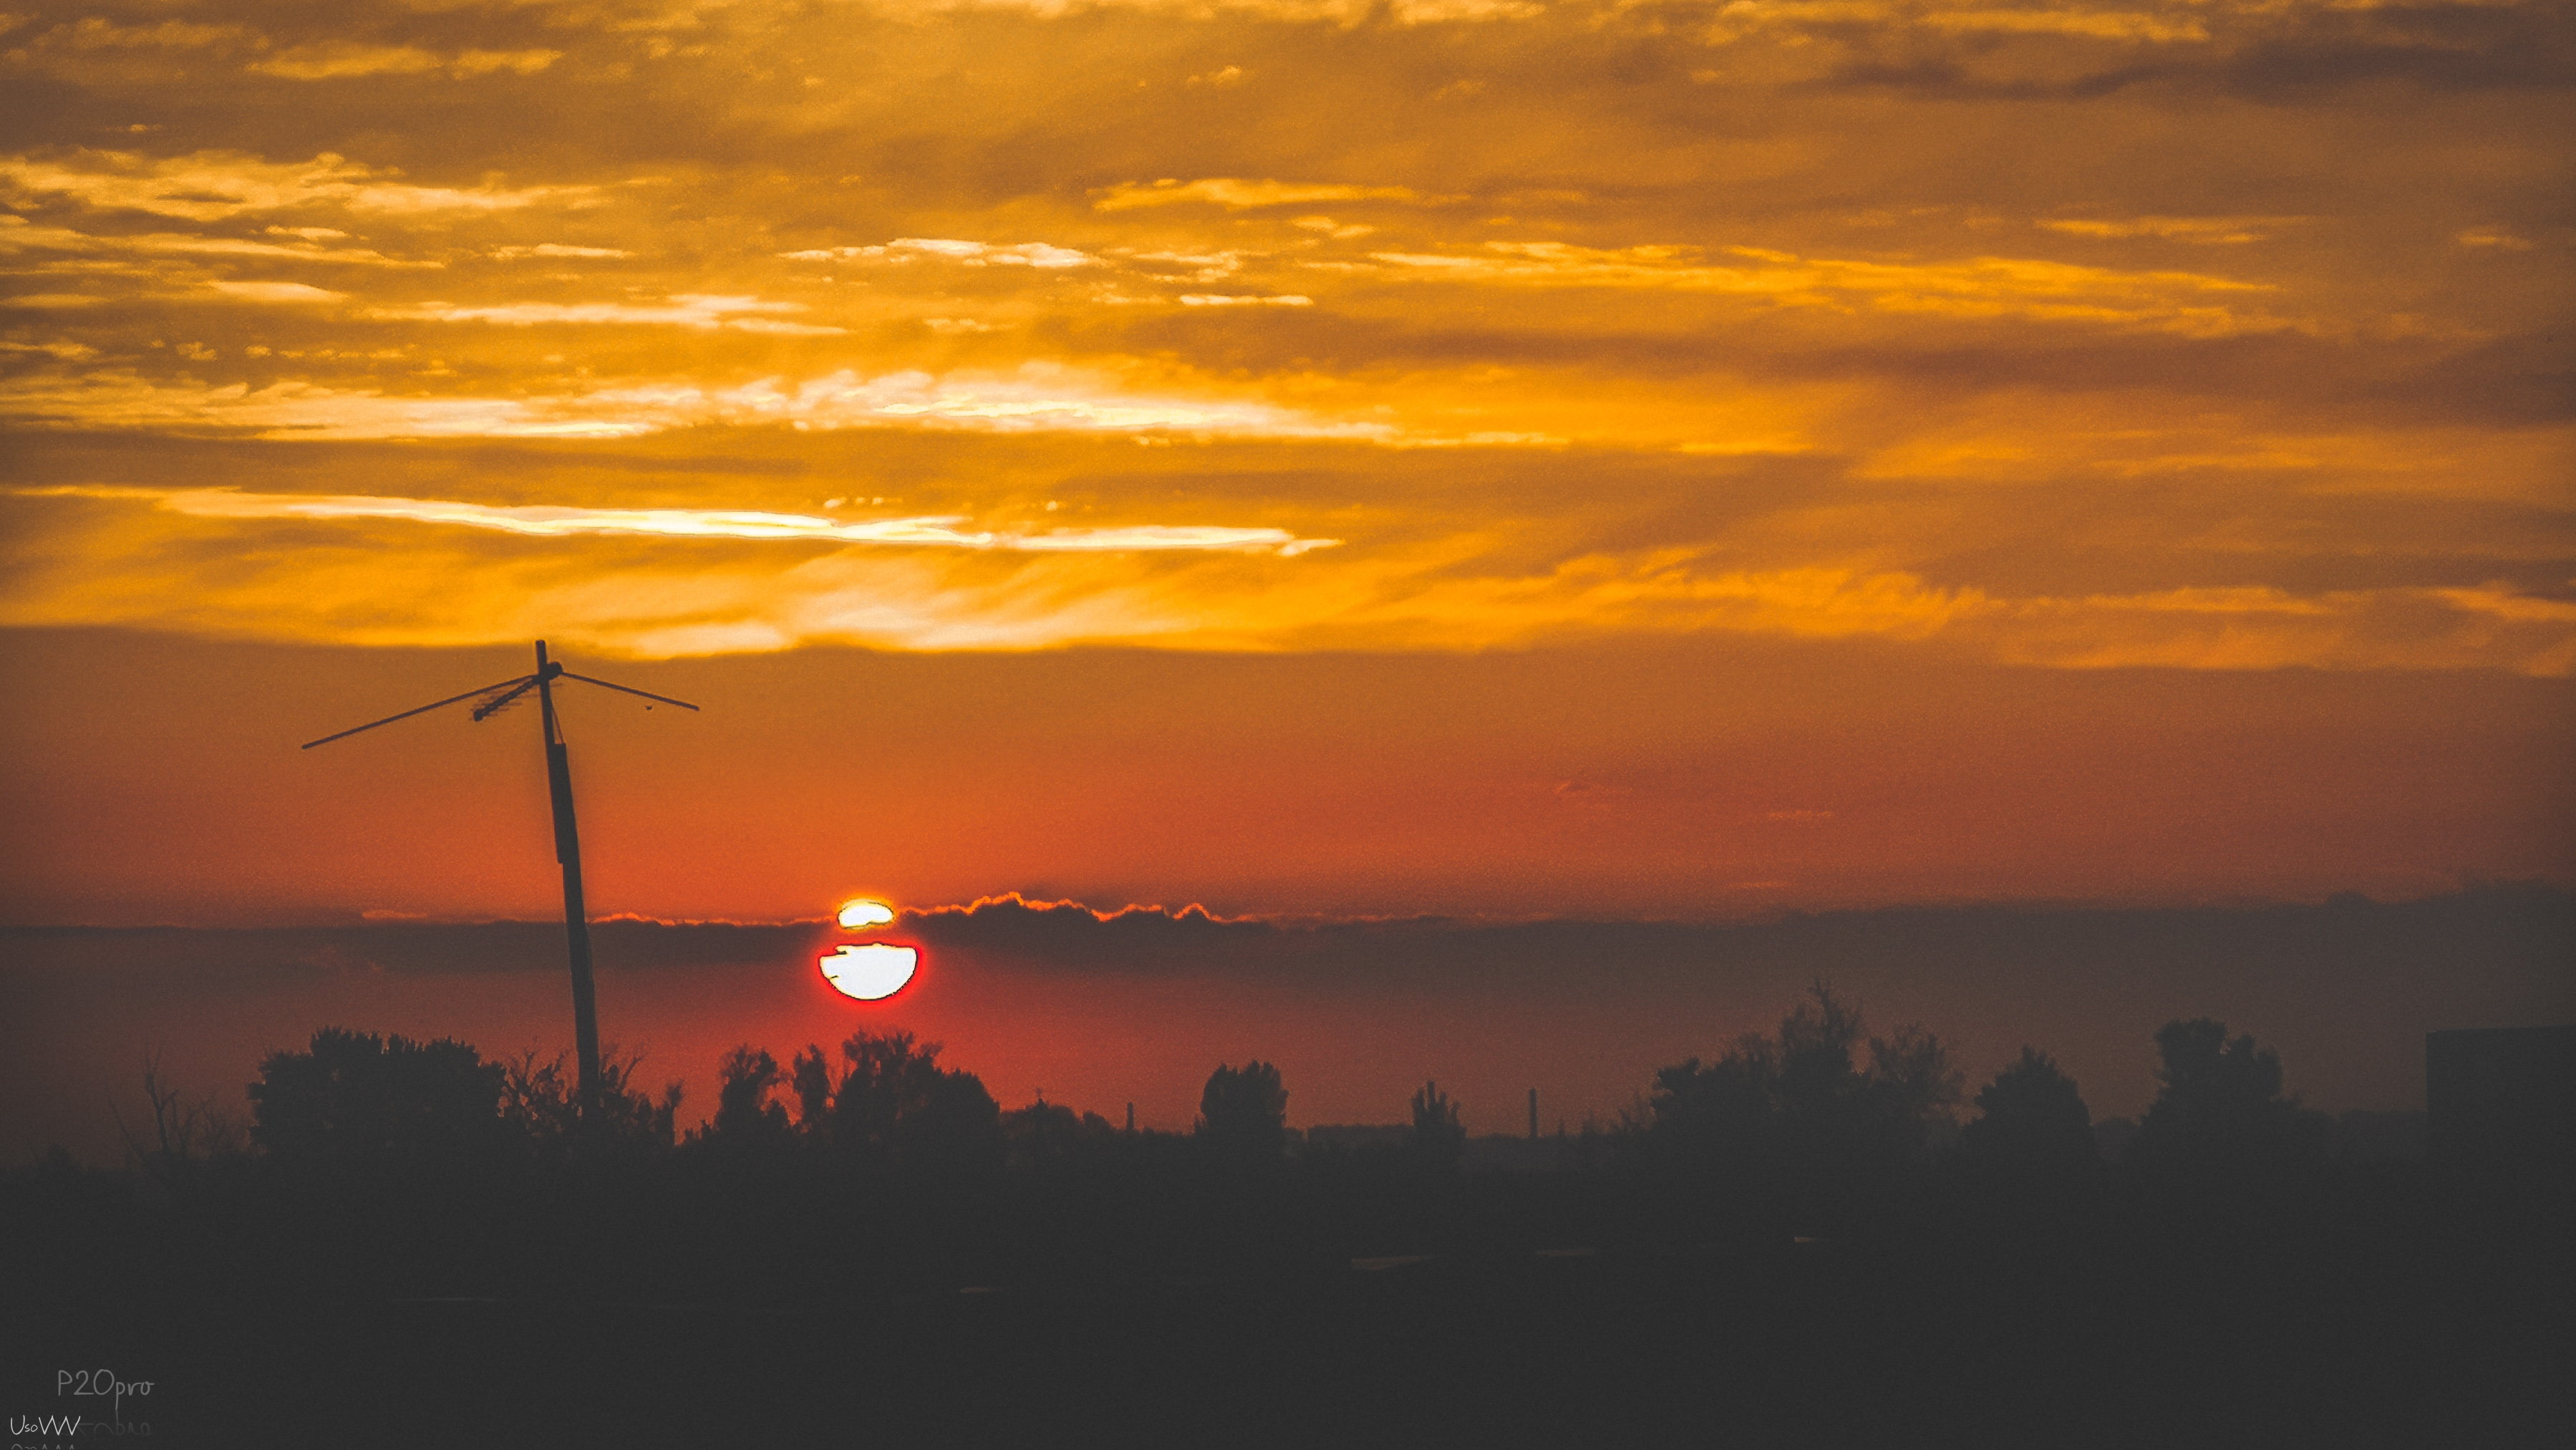
sunset, sky, sun, clouds, orange, scale, skies, evening, pacification, views, rays, cloud, atmosphere, afterglow, nature, natural landscape, body of water, sunlight, red sky at morning, tree, sunrise, dusk, water, atmospheric phenomenon, astronomical object, cumulus, horizon, electricity, morning, landscape, heat, calm, dawn, overhead power line, backlighting, celestial event, meteorological phenomenon, darkness, reflection, machine, wind, city, ocean, sound, lake, night, public utility, hill, silhouette, tropics, sea, reservoir, field, wind turbine, arecales, street light, wind farm